Old Judy Church

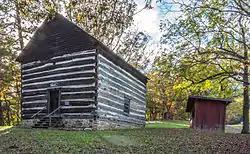

Old Judy Church, also known as Old Log Church, is a historic Methodist Episcopal church building located near Petersburg, Pendleton County, West Virginia. It was built between 1836 and '38, and is a rectangular hewn-log building measuring 24 feet wide and 28 feet deep. It was abandoned in 1910 and rededicated in 1936 by a local Methodist congregation. Today, it is used as a community center for social gatherings.